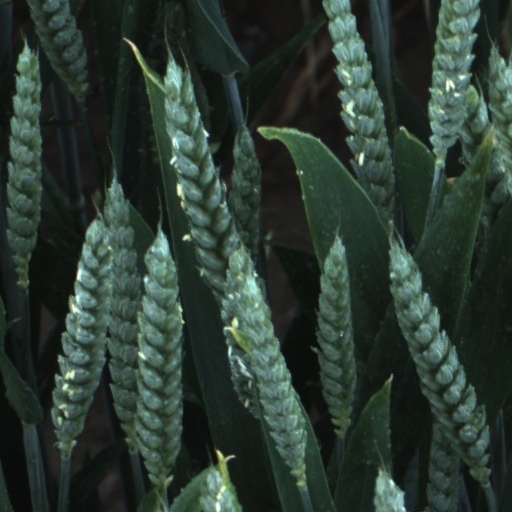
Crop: wheat